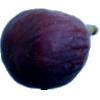
Label: Fig 1